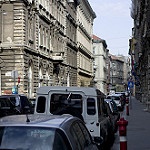
Label: street